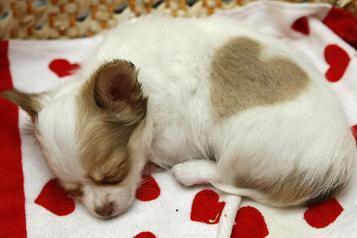
Chihuahua